Arapiraca

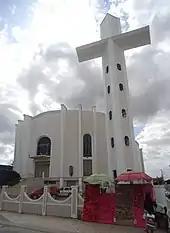
Our Lady of Good Counsel Church

Although the city of Arapiraca appears to be a recent city, there are records that, around 1848, the Arapiraca lands belonged to Marinho Falcão. He sold them to Amaro da Silva Valente, who moved in with his family. Some time later, Amaro da Silva's son-in-law, Manoel André Correia, began to penetrate the long, untouched virgin forests until he discovered a fertile plain rich in leafy trees, mainly the tree that gives its name to the city, ""Arapiraca"". It was below Arapiraca, located on the banks of Riacho Seco, where Manoel André Correia rested and had the idea of building a hut.